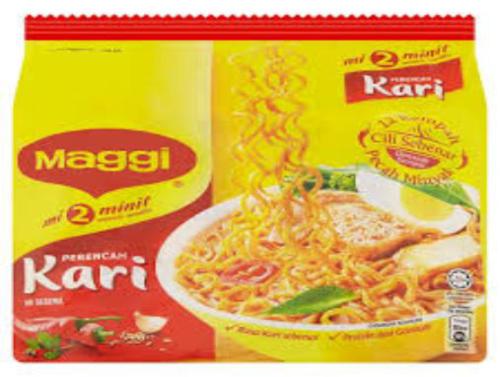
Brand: maggi noodles
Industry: Food